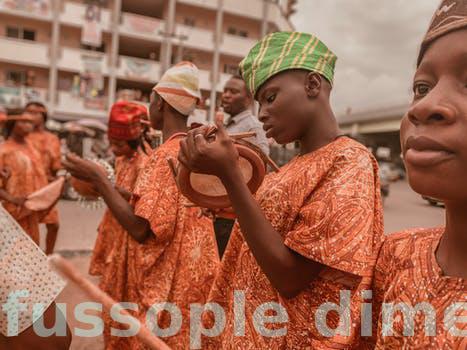
Label: Watermark